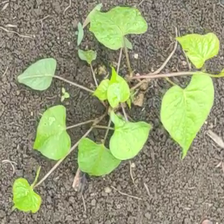
Weed species: Obscure_morning _glory(Ipomoea obscura)